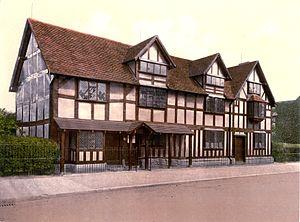
Cette liste des musées du Warwickshire, Angleterre contient des musées qui sont définis dans ce contexte comme des institutions qui recueillent et soignent des objets d'intérêt culturel, artistique, scientifique ou historique. Leurs collections ou expositions connexes disponibles pour la consultation publique. Sont également inclus les galeries d'art à but non lucratif et les galeries d'art universitaires. Les musées virtuels ne sont pas inclus.